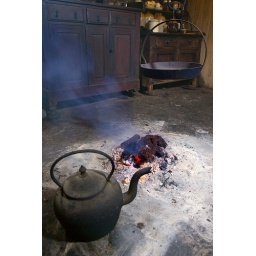
Peat smoke in a Hebridean black house